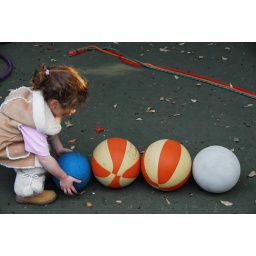
Saw her running round finding balls and putting them in line.